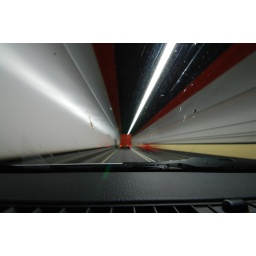
Long exposure coming home from a 2400mile road trip across Europe. Taken in the the Dartford tunnel, London.